Estadio Centenario

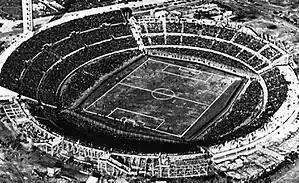
The stadium in 1930, when it was inaugurated for the first FIFA World Cup

The construction of the Centenario is one of the most important stages in the development of sports in South America and international football. It was built especially for the 1930 FIFA World Cup, by immigrant workers in a record time of nine months. Its name originates from the 100-year-celebration of the ratification of the first Constitution of Uruguay.